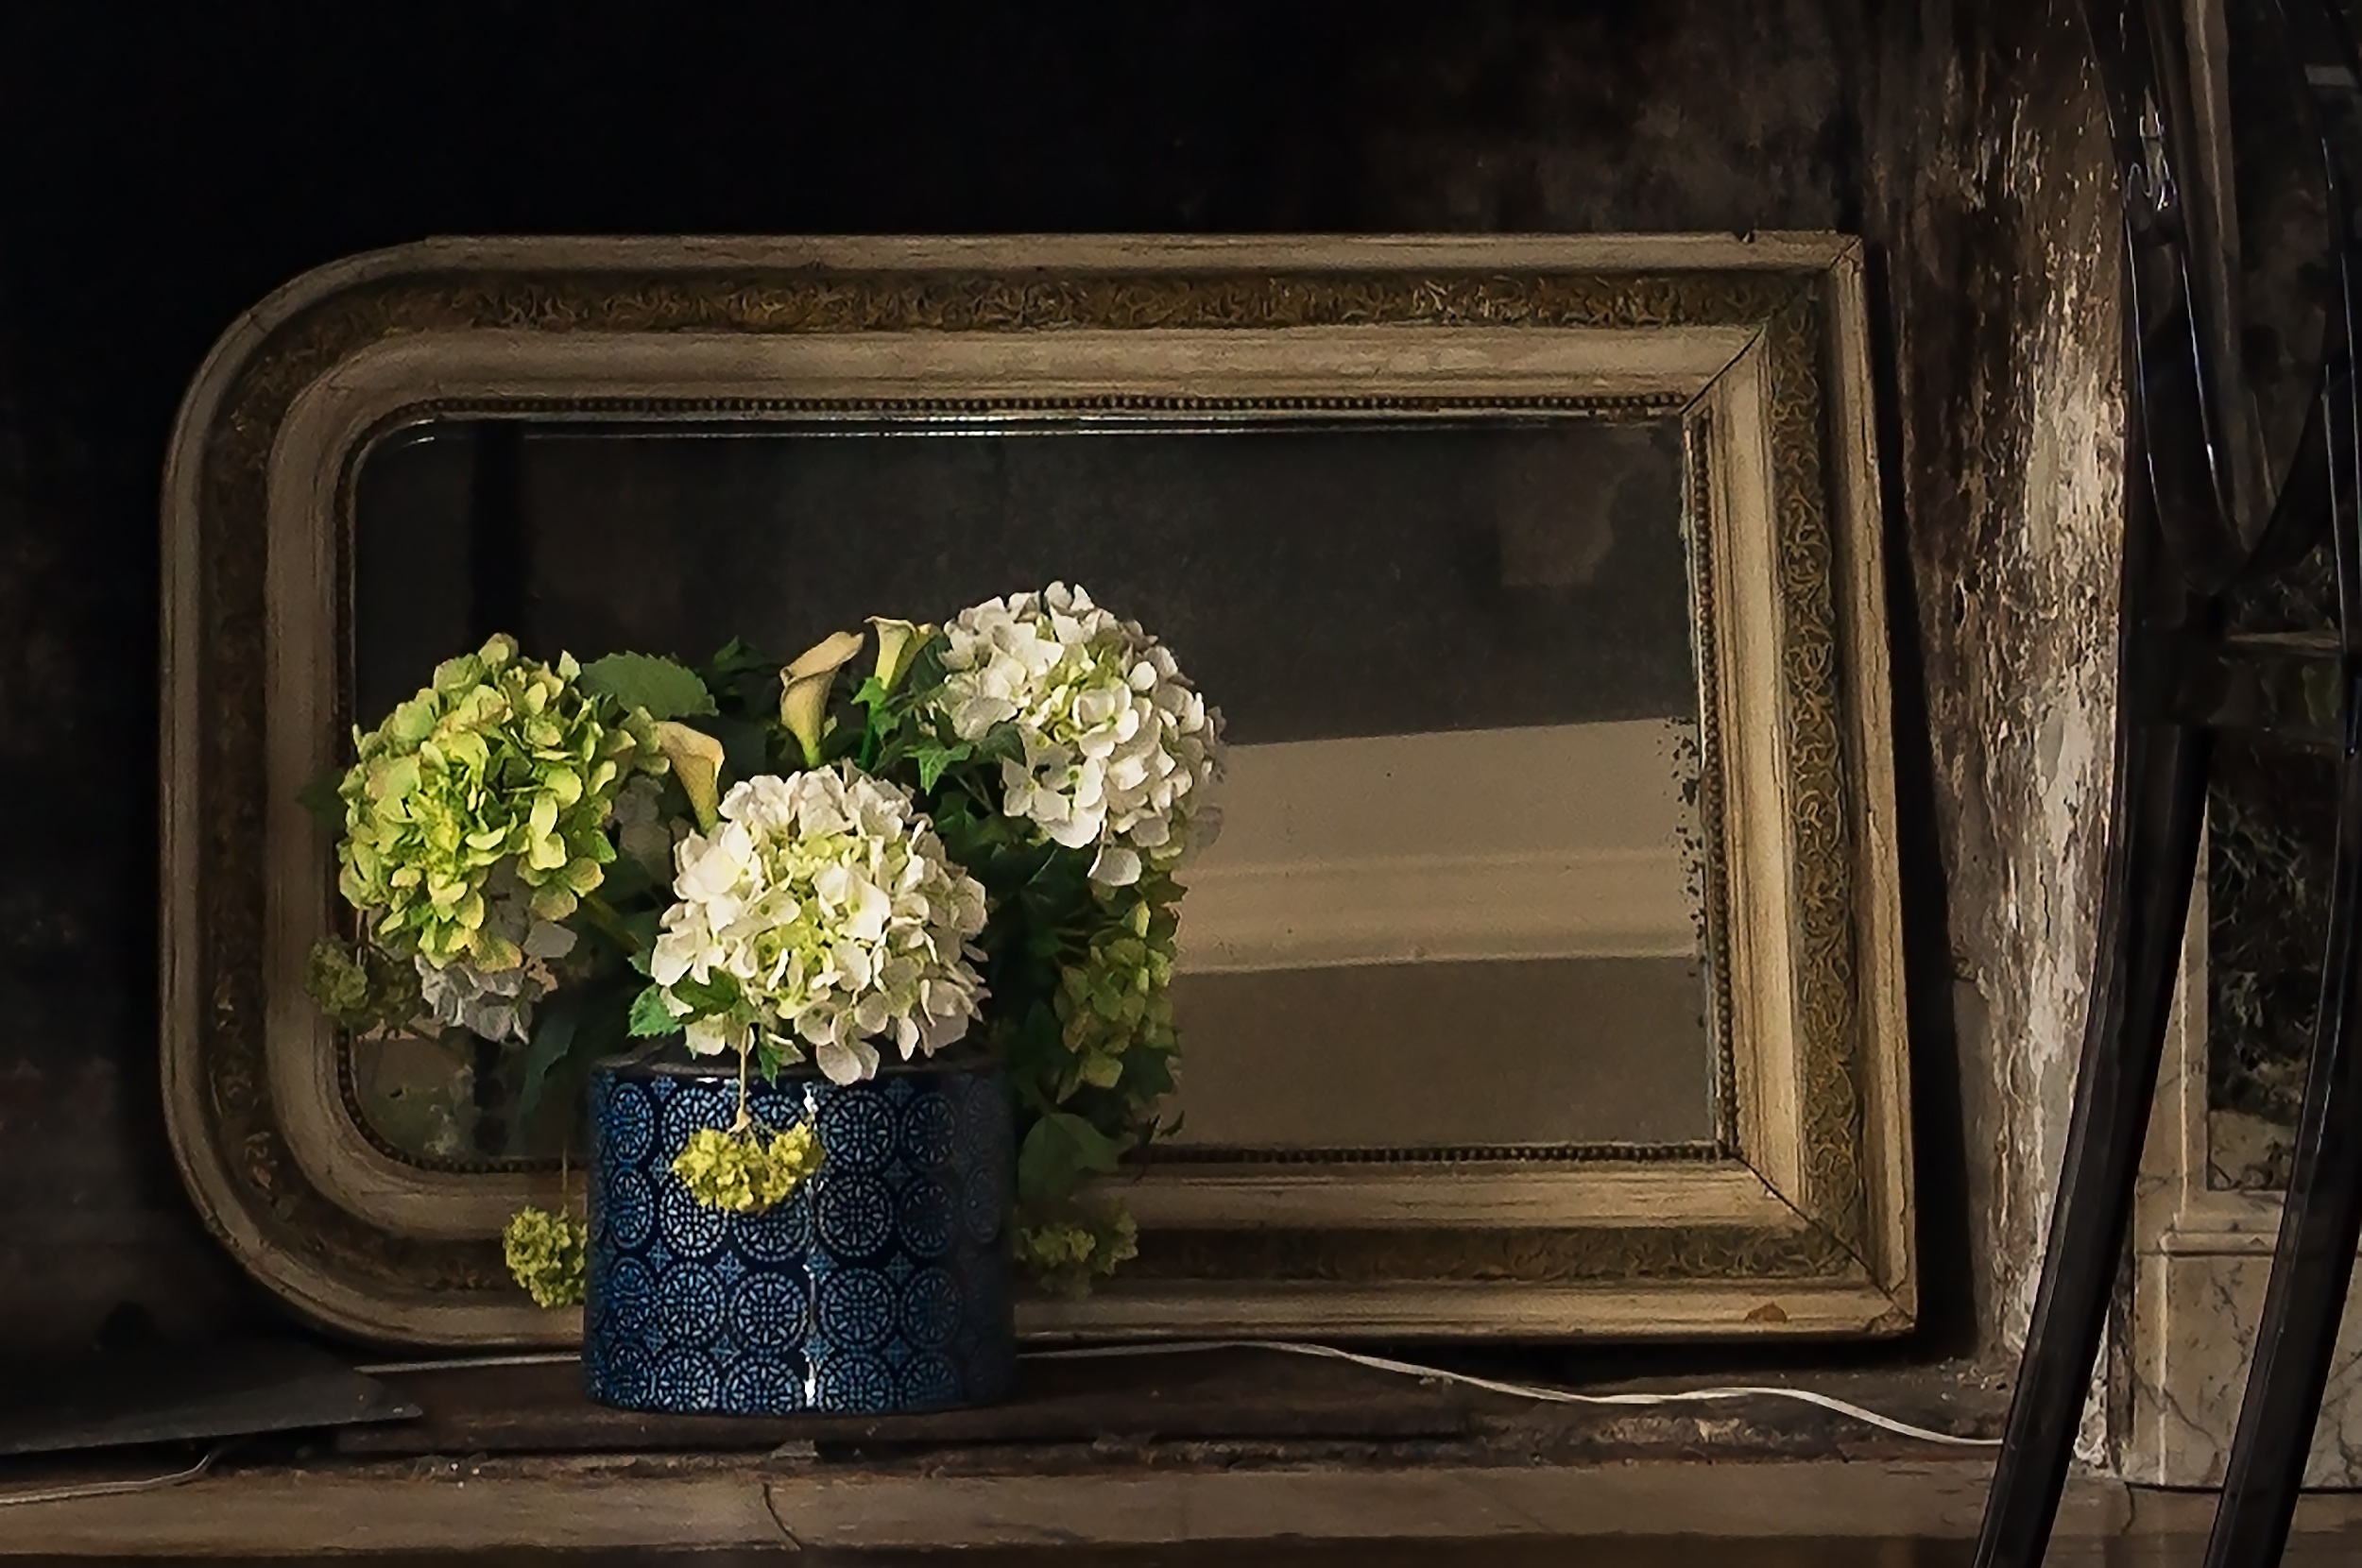
plant, photography, flower, window, green, color, still life, painting, art, photograph, picture frame